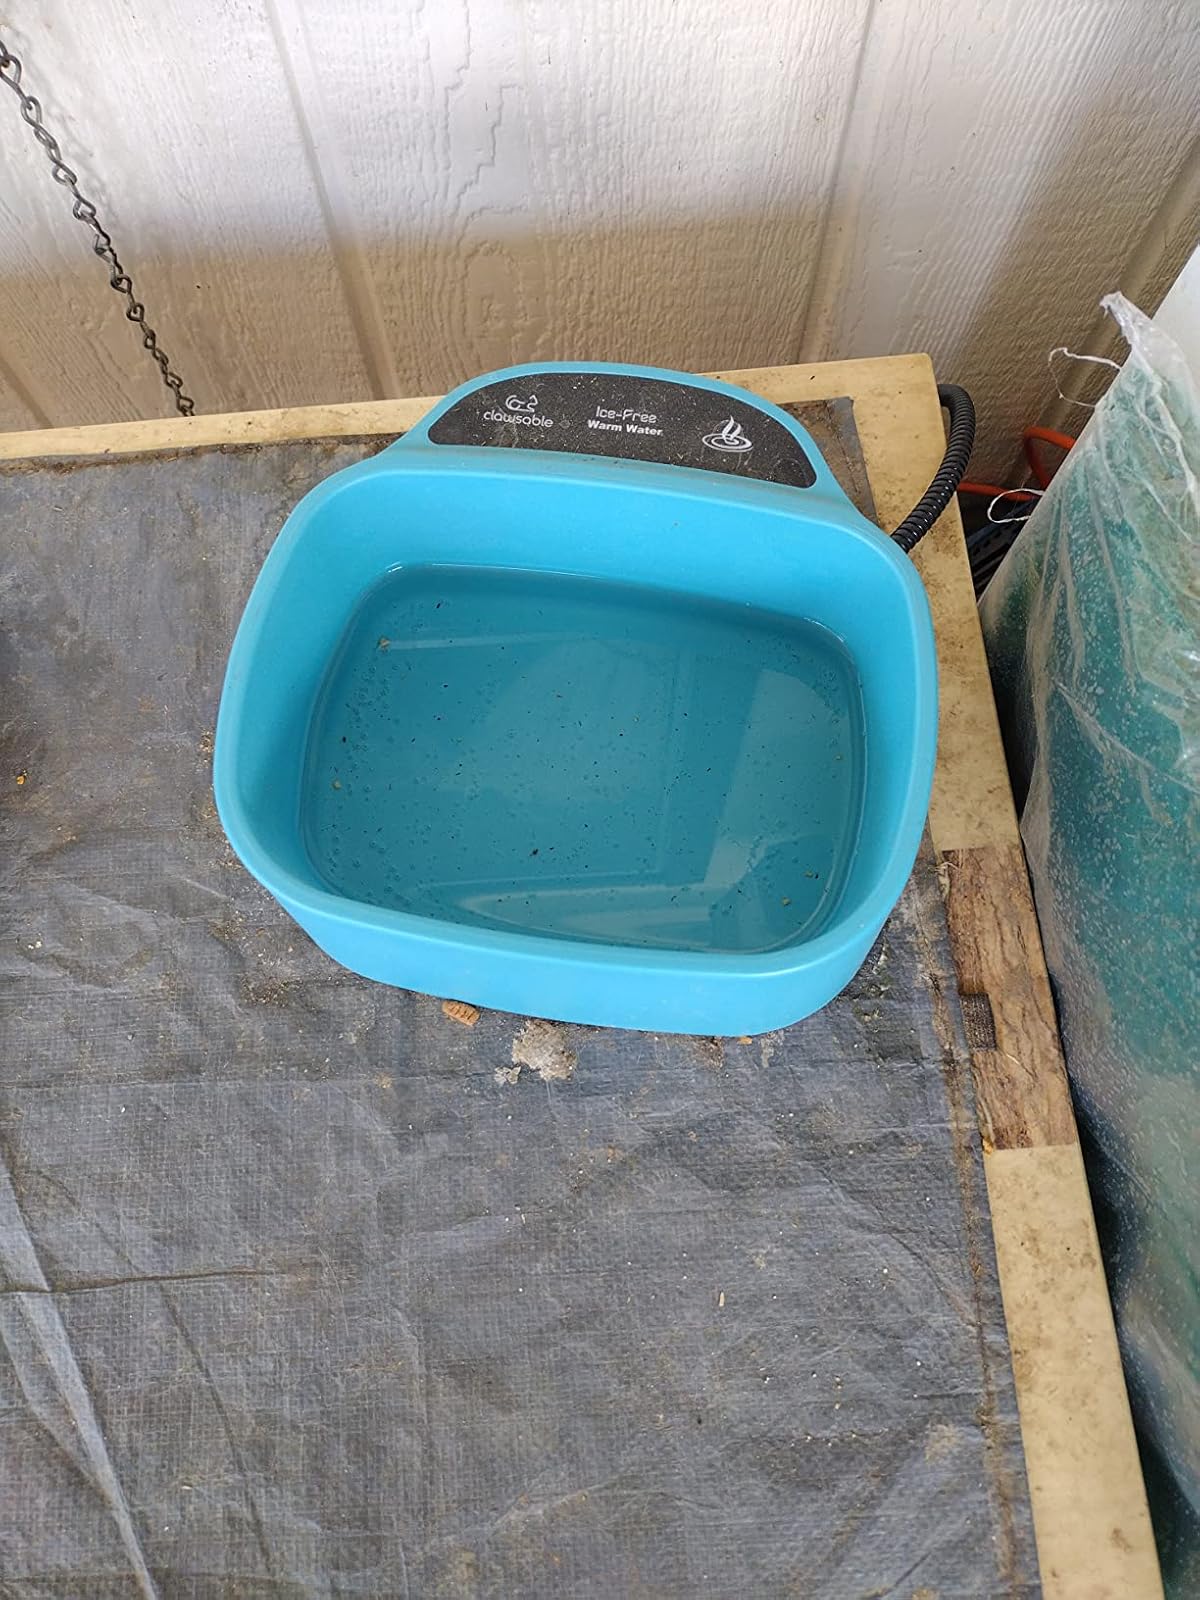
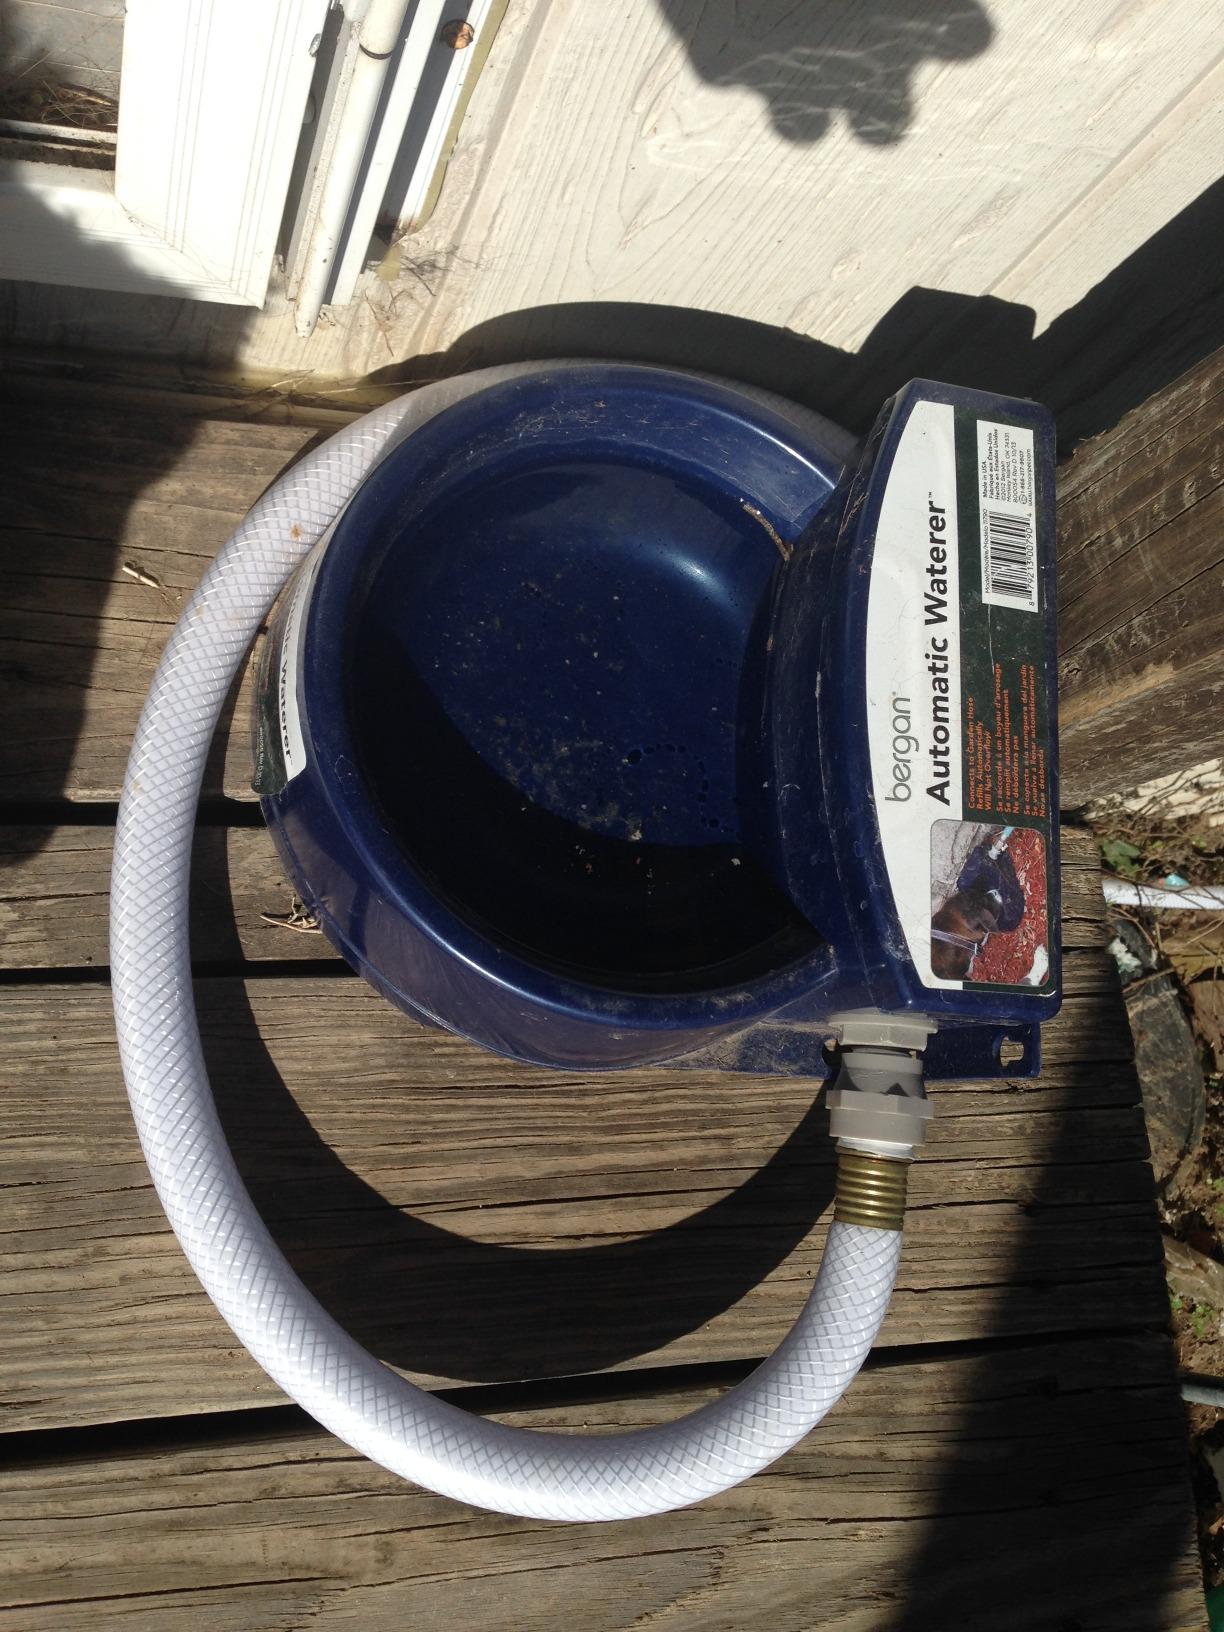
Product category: items_bowl
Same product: no